Chaudenay, Saône-et-Loire

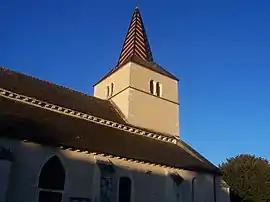
The church in Chaudenay

Chaudenay is a commune in the Saône-et-Loire department in the region of Bourgogne-Franche-Comté in eastern France.